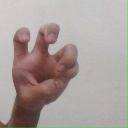
अक्षर: छ